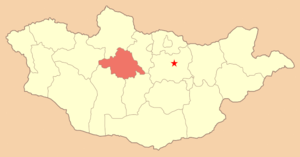
Arkhangaj
Arkhangajs beliggenhed i Mongoliet
Arkhangaj er en af Mongoliets 21 provinser. Den har totalt 97 091 indbyggere og et areal på 55 300 km². Provinsens hovedstad er Tsetserleg.